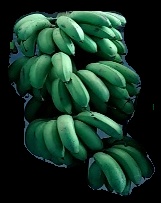
Variety: rasbale
Grade: grade2